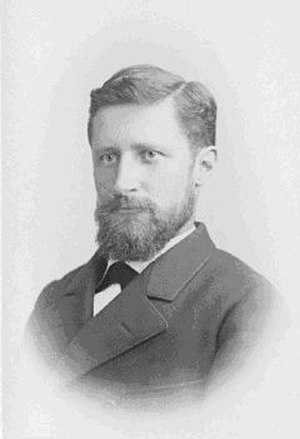
Eugen Huber
Eugen Huber var en schweizisk retslærd.